2014 British cabinet reshuffle

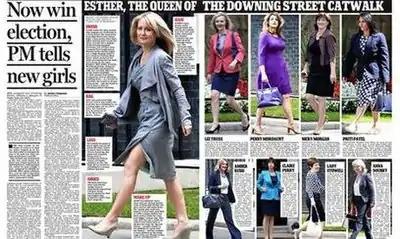
The "Daily Mail"s infamous "Downing Street Catwalk" feature

Downing Street had long briefed that the promotion of "as many as ten" women, both into the lower ranks of government and the cabinet, would be pursued aggressively in the reshuffle. This led to much media speculation over the future of male ministers, and lowered the expectations of male backbenchers, with one reported to have said "If you're white and male, you've got no chance of promotion". This attracted attacks on Cameron from both the right and left before the reshuffle even began, with Tory peer Michael Ashcroft saying that the "impending ministerial reshuffle will be determined by optics rather than ability", and Labour's Shadow Home Secretary, Yvette Cooper, decrying the appointments as a "last-minute worry" about the female vote in the next spring's election.